Feeding Hong Kong

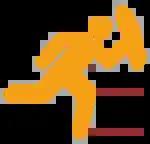

Twice a week, fresh bread and salads are rescued by volunteer "Bread Runners" from partner food stores such as Pret a Manger, Maxim's Cakes and Arome Bakery, that would typically be thrown away due to their short shelf life. Bread Runners visit 1-2 stores at closing time to pick up the surplus food and deliver them to a designated Feeding Hong Kong drop-off point. Feeding Hong Kong has a warehouse facility in Yau Tong and Tsuen Wan, which stores the collected food. All bread run donations are redistributed amongst their charity network the same night or first thing the following morning. Volunteers sign up for the bread run online through Eventbrite.